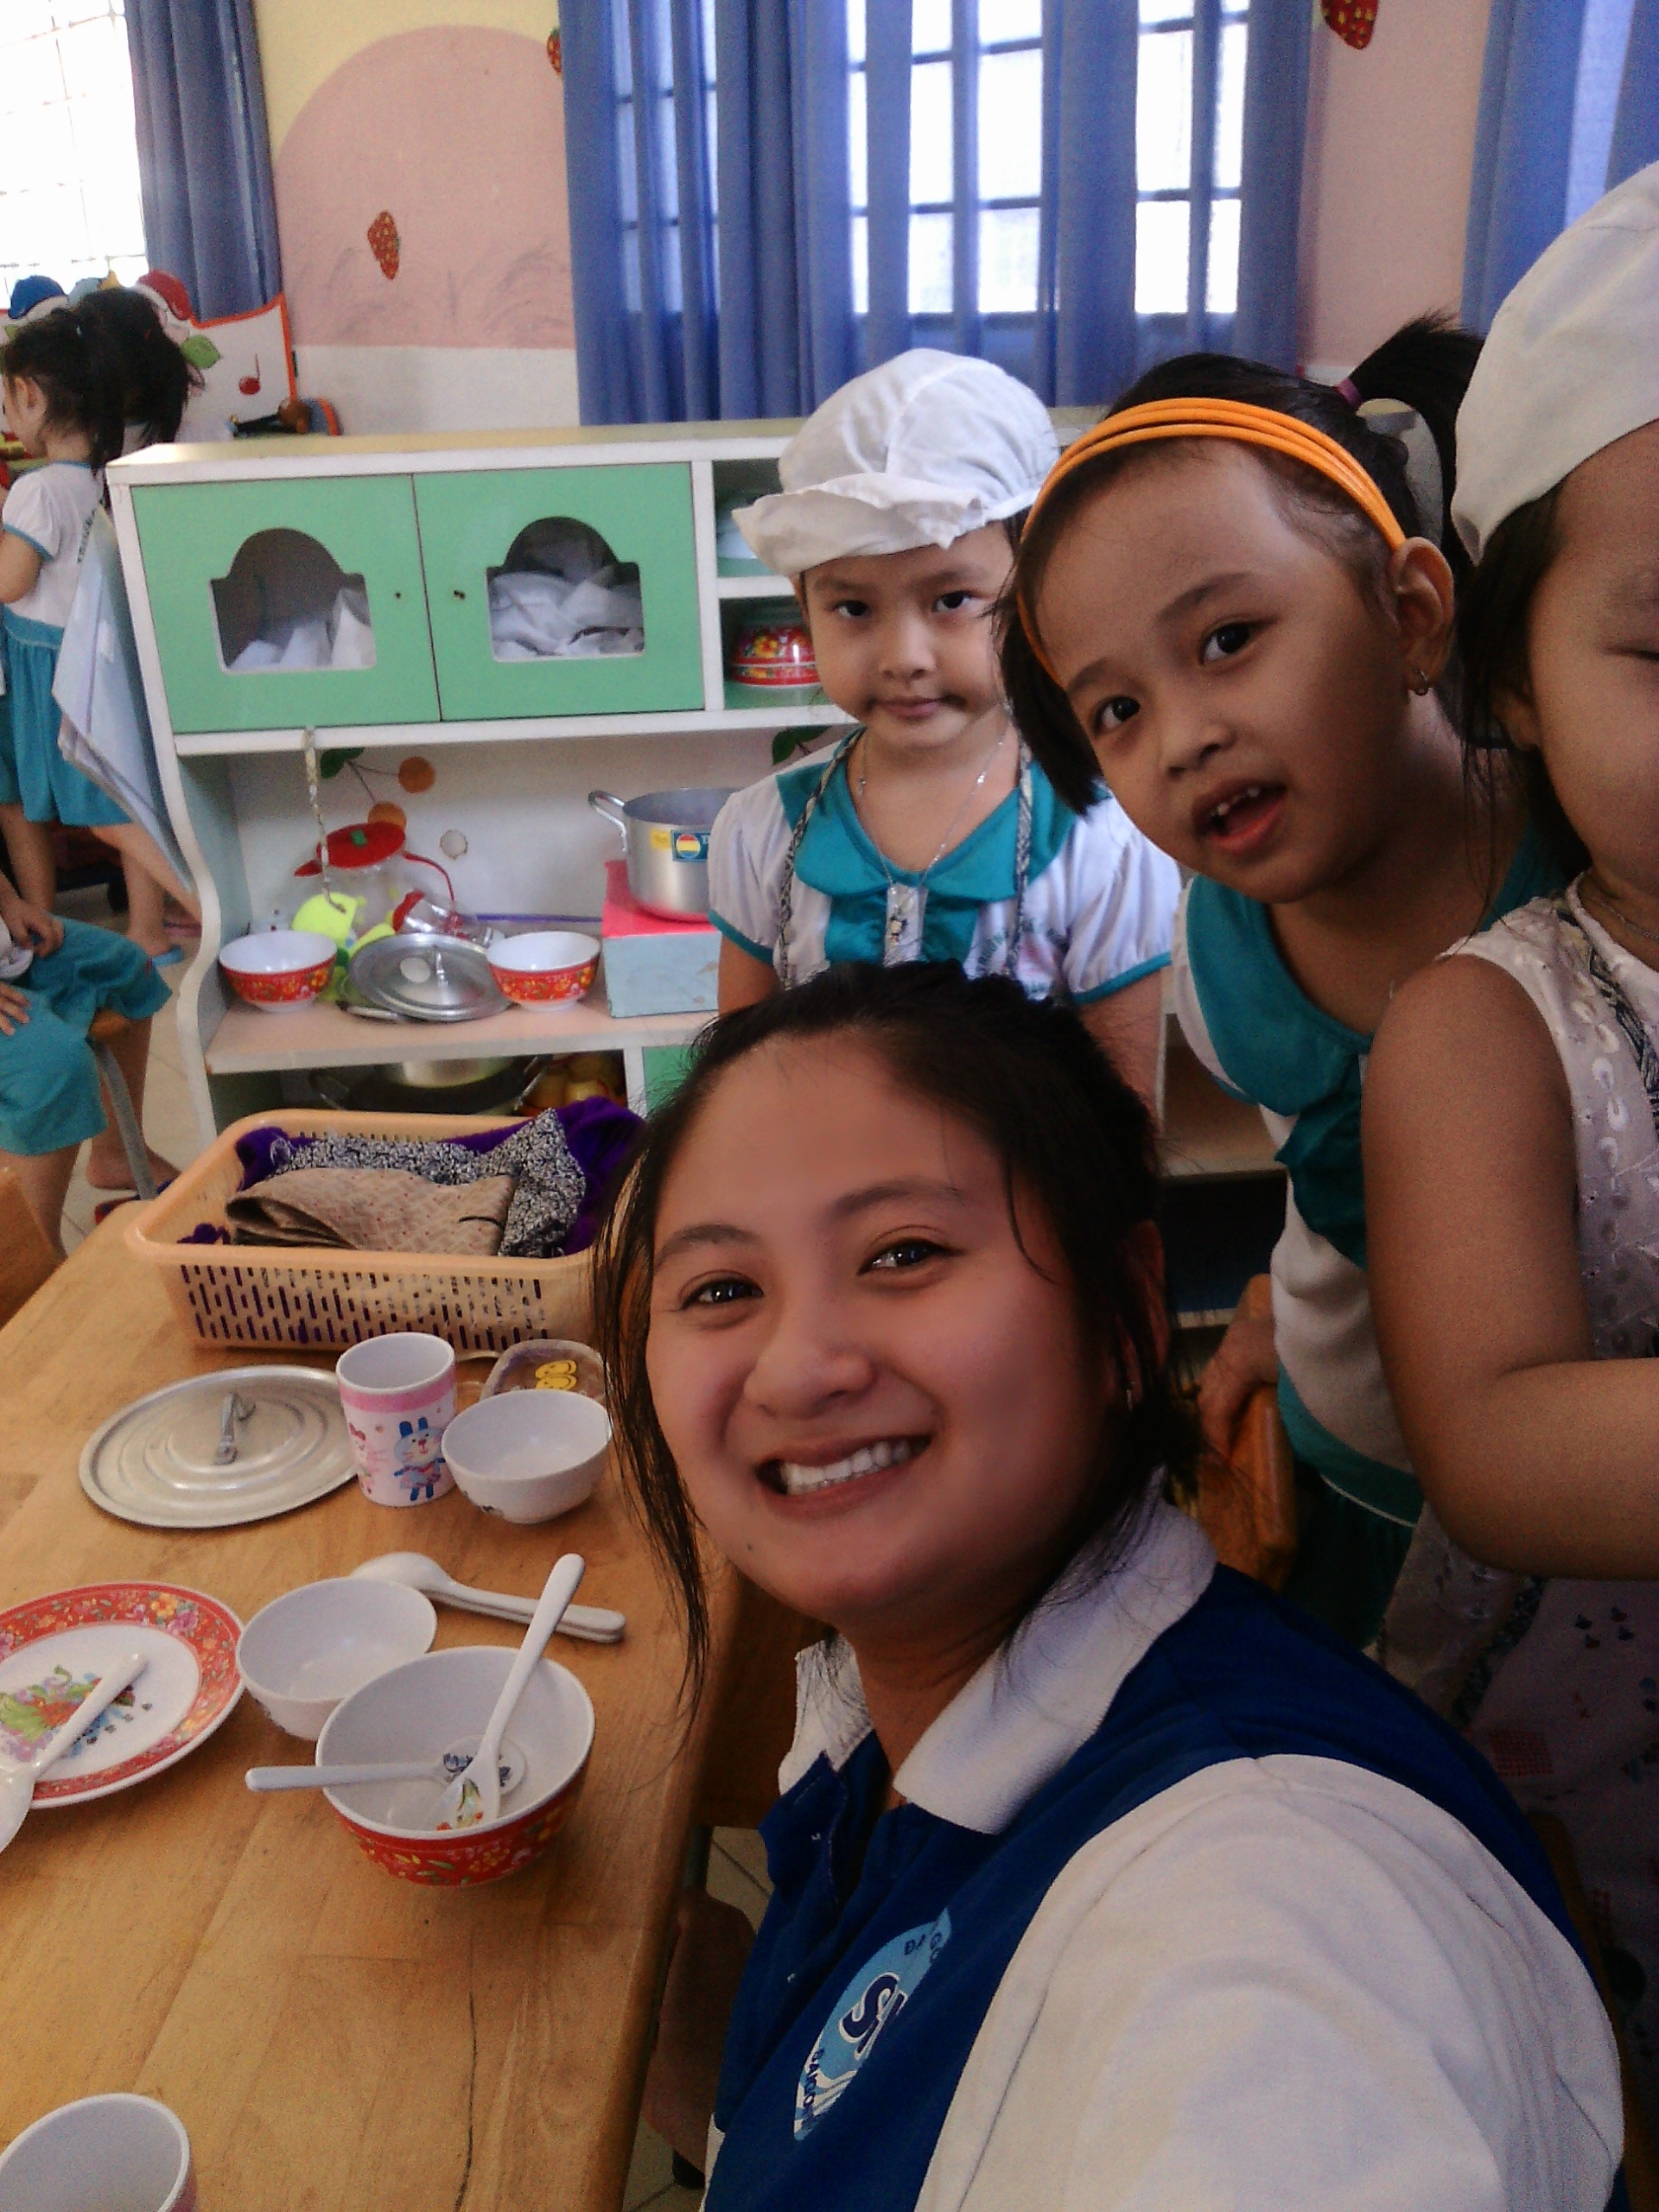
person, people, child, day